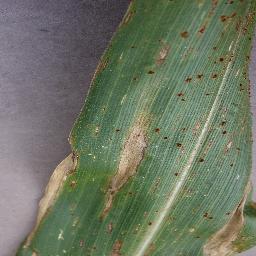
Label: Corn___Northern_Leaf_Blight